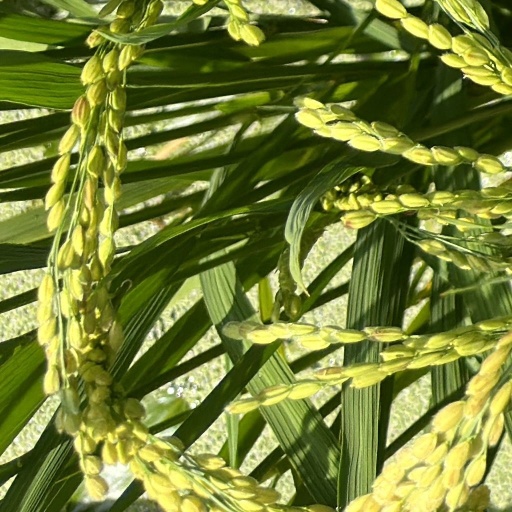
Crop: rice